The Silver Wolf

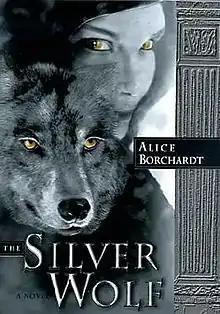
First edition

The Silver Wolf is a novel by Alice Borchardt and published by Del Rey Books in 1993. It is the first in the Silver Wolf Trilogy.